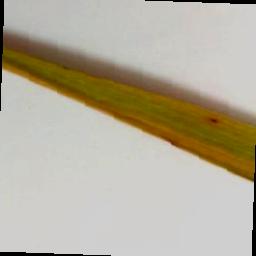
Label: Rice___Brown_Spot